P. J. Kavanagh

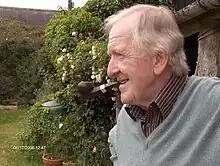
Kavanagh at his home in 2006

P. J. Kavanagh FRSL (6 January 1931 – 26 August 2015) was an English poet, lecturer, actor, broadcaster and columnist. His father was the "ITMA" scriptwriter Ted Kavanagh.